Wettenhausen Abbey

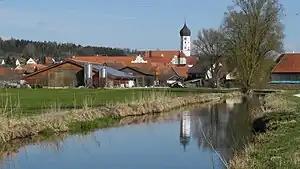
The Kammel with Wettenhausen Abbey in the background

The former abbey church of the Assumption is now a parish church. It was built in the 12th century and altered in the 17th in the Baroque style by Michael Thumb.